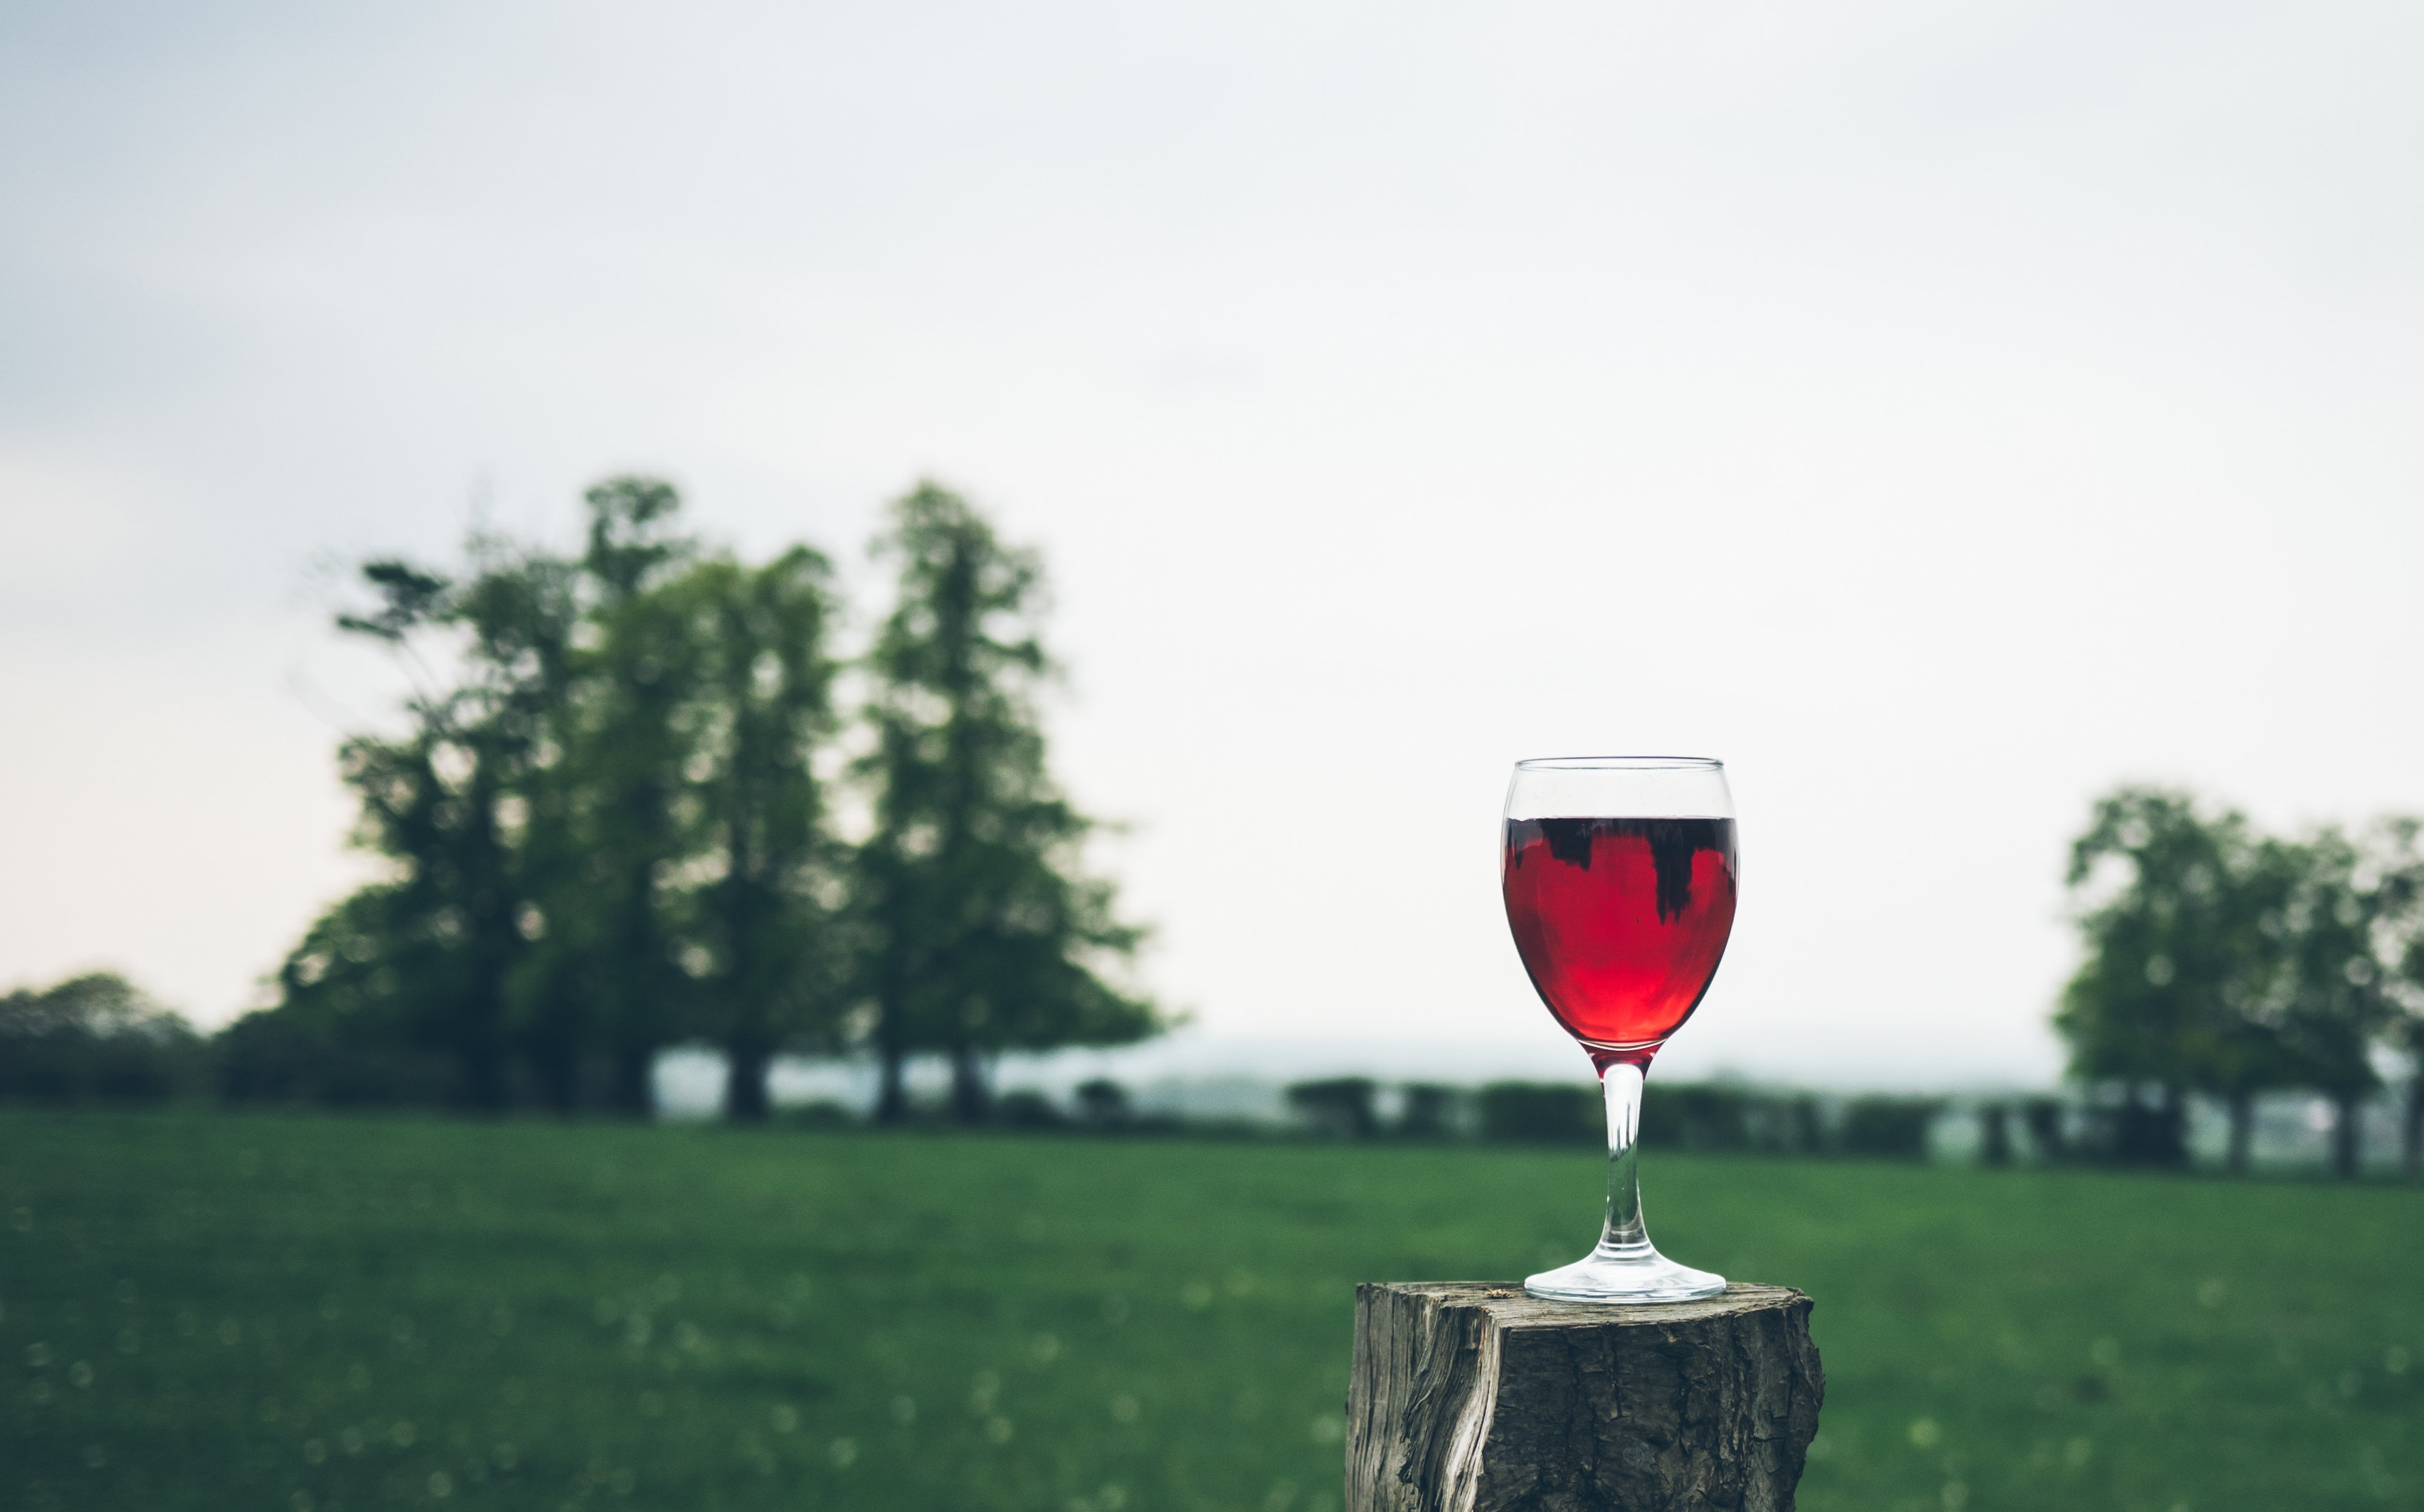
red, photograph, green, sky, grass, glass, tree, water, wine glass, stemware, red wine, drink, photography, grass family, atmosphere, drinkware, rural area, landscape, wine, meadow, balloon, lawn, field, tableware